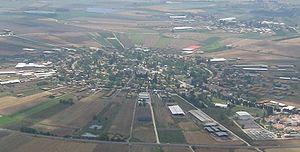
Nahalal est un village fondé en 1921 dans la vallée de Jezreel, sur la route reliant Haïfa à Nazareth. Son nom est mentionné dans la Bible au Livre de Josué. À l'époque du Talmud et de la Mishna, il est appelé "Mahaloul". Le village abrite une école agricole de jeunes filles fondée en 1923 par Hana Meizel.